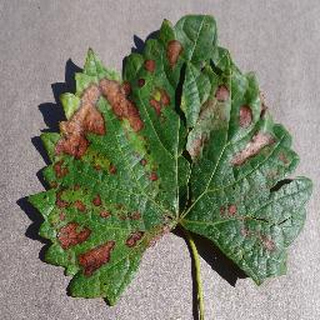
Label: grape_esca_black_measles